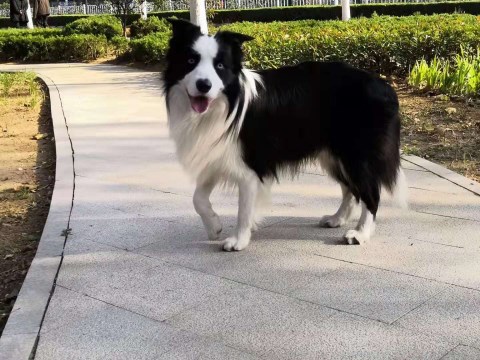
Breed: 2594-n000109-Border_collie